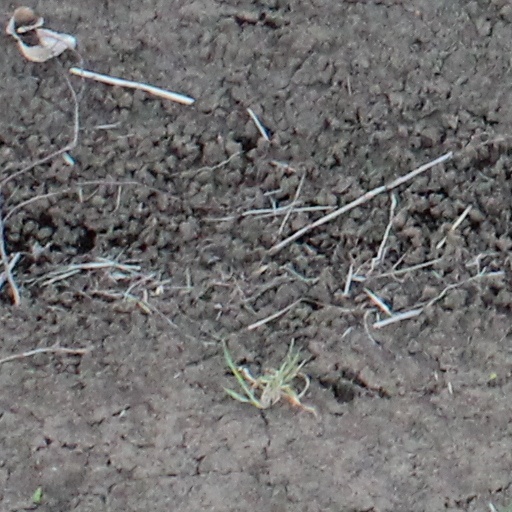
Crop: wheat